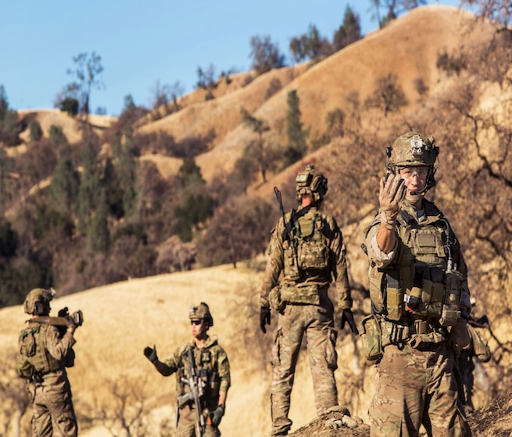
armed force directs movement during a training .